Cys/Met metabolism PLP-dependent enzyme family

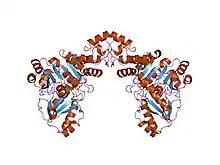
cystathionine beta-lyase (cbl) from escherichia coli in complex with n-hydrazinocarbonylmethyl-2-trifluoromethyl-benzamide

In molecular biology, the Cys/Met metabolism PLP-dependent enzyme family is a family of proteins including enzymes involved in cysteine and methionine metabolism which use PLP (pyridoxal-5'-phosphate) as a cofactor.